Probainognathidae

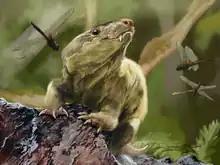
Restoration of "Bonacynodon"

Members of Probainognathidae were relatively small-bodied animals, with skull lengths of around . The temporal region (area behind the eye sockets) was rather wide, and longer than the snout. The secondary palate was well-developed compared to earlier cynodonts, and the portion made up by the maxilla was larger than the part made from the palatine bone. The dentary, the tooth-bearing bone of the lower jaw, was quite tall when seen from the side. The mandibular symphysis (the joint between the two halves of the dentary) was fused in "Probainognathus", but unfused in "Bonacynodon". In addition to the ancestral quadrate-articular jaw joint found in most non-mammalian cynodonts, probainognathids also had an incipient contact between the squamosal and surangular bones. The canine teeth were large and labio-lingually compressed, and in "Bonacynodon" they bore a serrated edge. The postcanines had a typical "triconodont" shape, with four main cusps placed in a straight line. Unlike in other basal probainognathians like "Chiniquodon", the cusps were not recurved. The lower postcanines bore a discontinuous cingulum which was restricted to the mesiolingual and distolingual sides of the teeth. The shape of the postcanines indicates that probainognathids most likely were insectivorous.